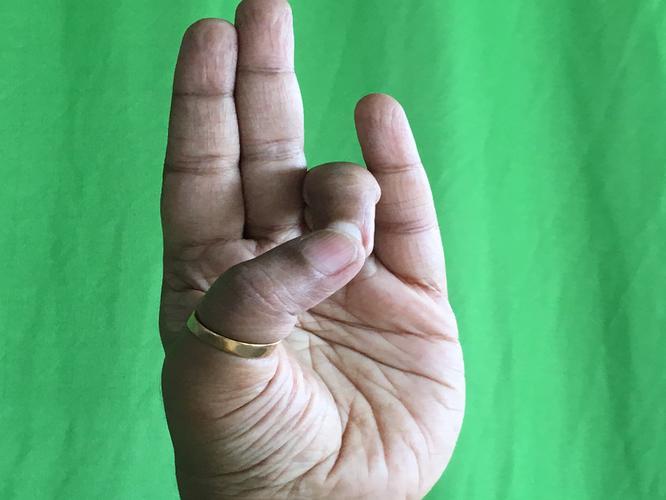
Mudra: Mayura
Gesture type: single_hand